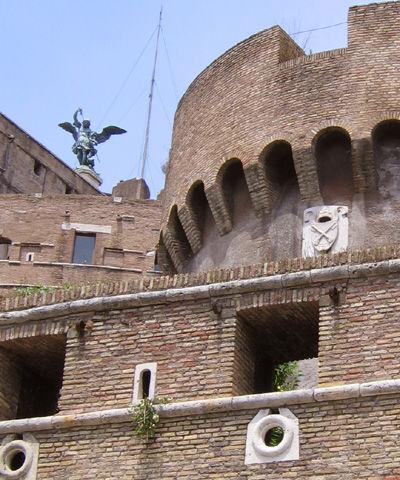
Weather: sun or clear